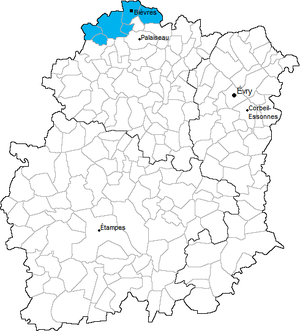
Carte de localisation du canton de Bièvres en Essonne (91)
Le canton de Bièvres est une ancienne division administrative et une circonscription électorale française située dans le département de l’Essonne et la région Île-de-France.